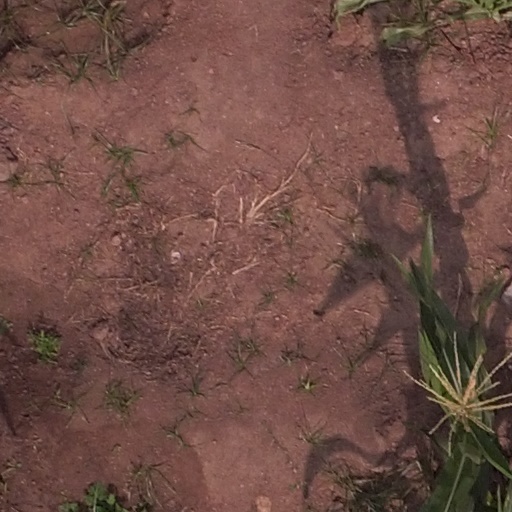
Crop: maize; corn